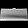
Label: Bag